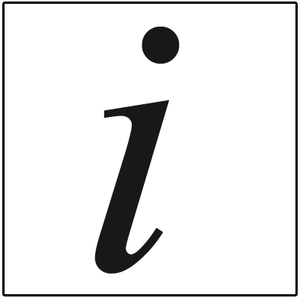
L'Atlas des géographes d'Orbæ est une série d'albums illustrés écrite et dessinée par François Place et publiée en trois tomes entre 1996 et 2000.